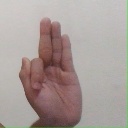
अक्षर: फ